United Nations Security Council Resolution 445

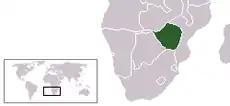
Southern Rhodesia

United Nations Security Council resolution 445, adopted on 8 March 1979, after recalling resolutions 253 (1968), 403 (1977), 411 (1977), 423 (1978), 424 (1978) and 437 (1978), and hearing representations from various countries, the council expressed its concern about the military operations undertaken by the "illegal regime" against countries both bordering and non-contiguous with Southern Rhodesia. The council was also indignant at the execution and sentences against persons under repressive laws.